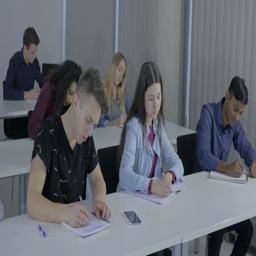
concentrated teenagers studying in a classroom .